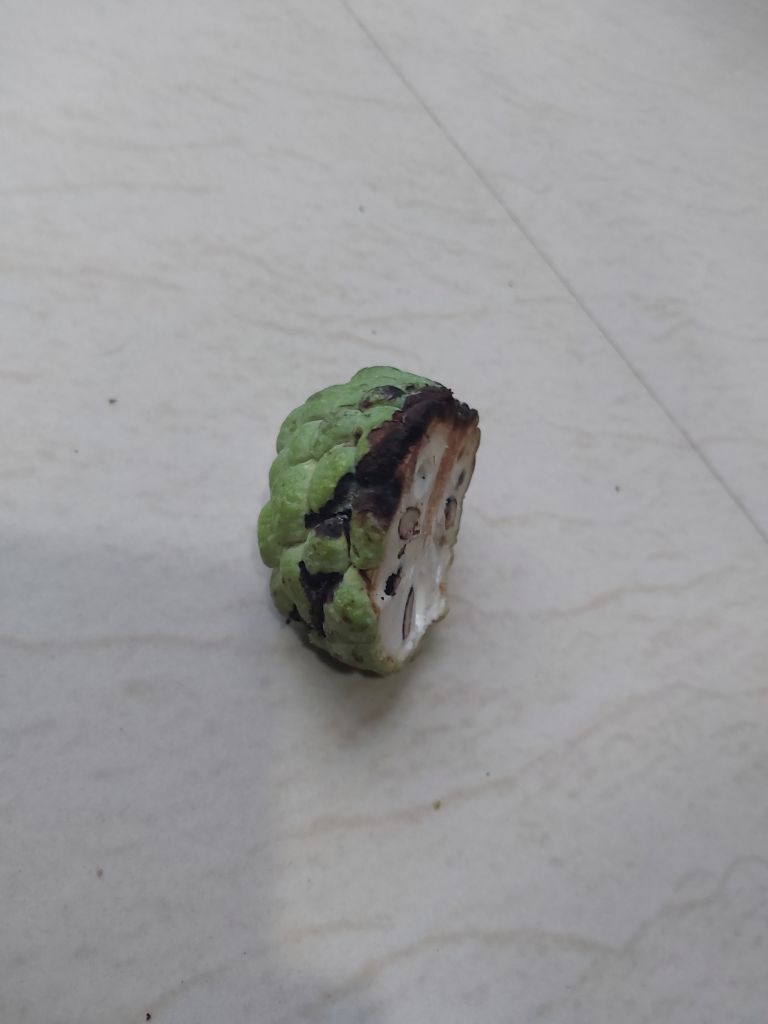
Disease label: Diplodia Rot